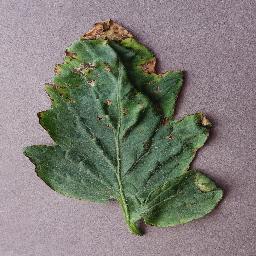
Label: Tomato___Target_Spot